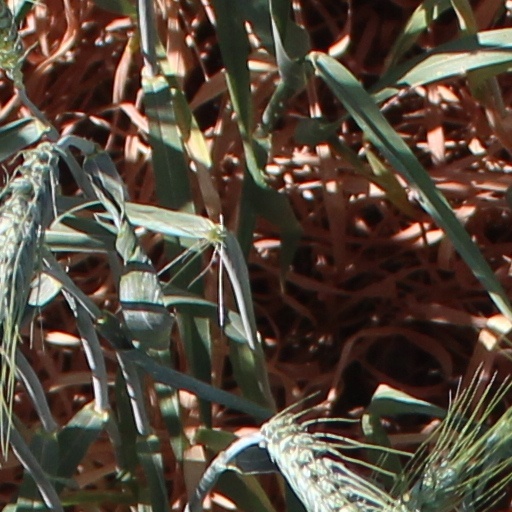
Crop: wheat